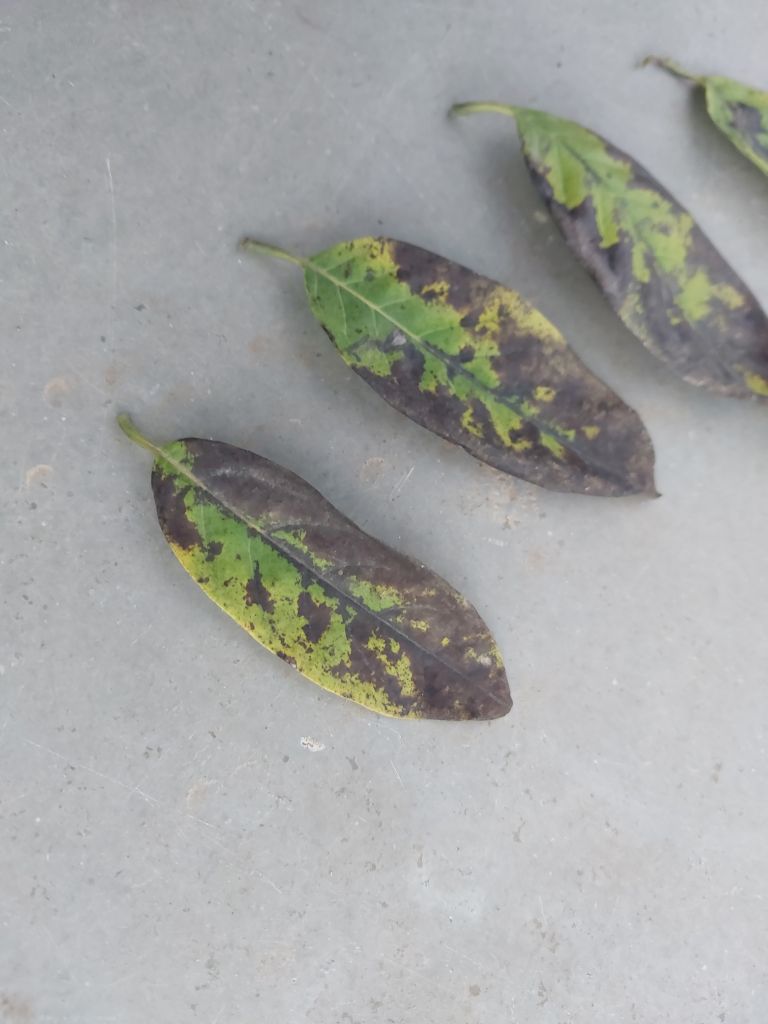
Disease label: Leaf spot on Leaves